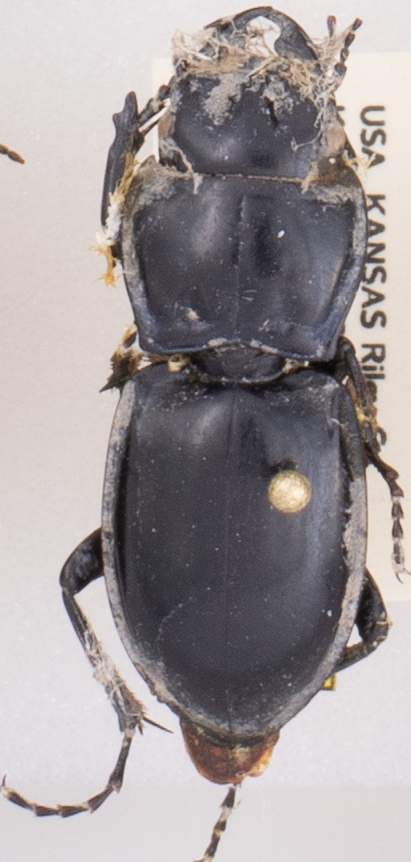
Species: Pasimachus elongatus
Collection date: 2019-06-03
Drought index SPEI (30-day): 1.77
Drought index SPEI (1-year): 1.45
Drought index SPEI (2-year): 0.03